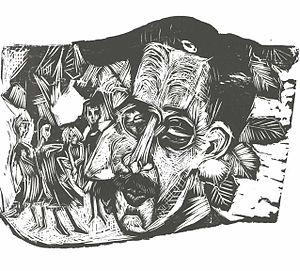
Ludwig Binswanger, né le 13 avril 1881 à Kreuzlingen, où il meurt le 5 février 1966, est un psychiatre et essayiste suisse, proche de la pensée de Carl Gustav Jung.